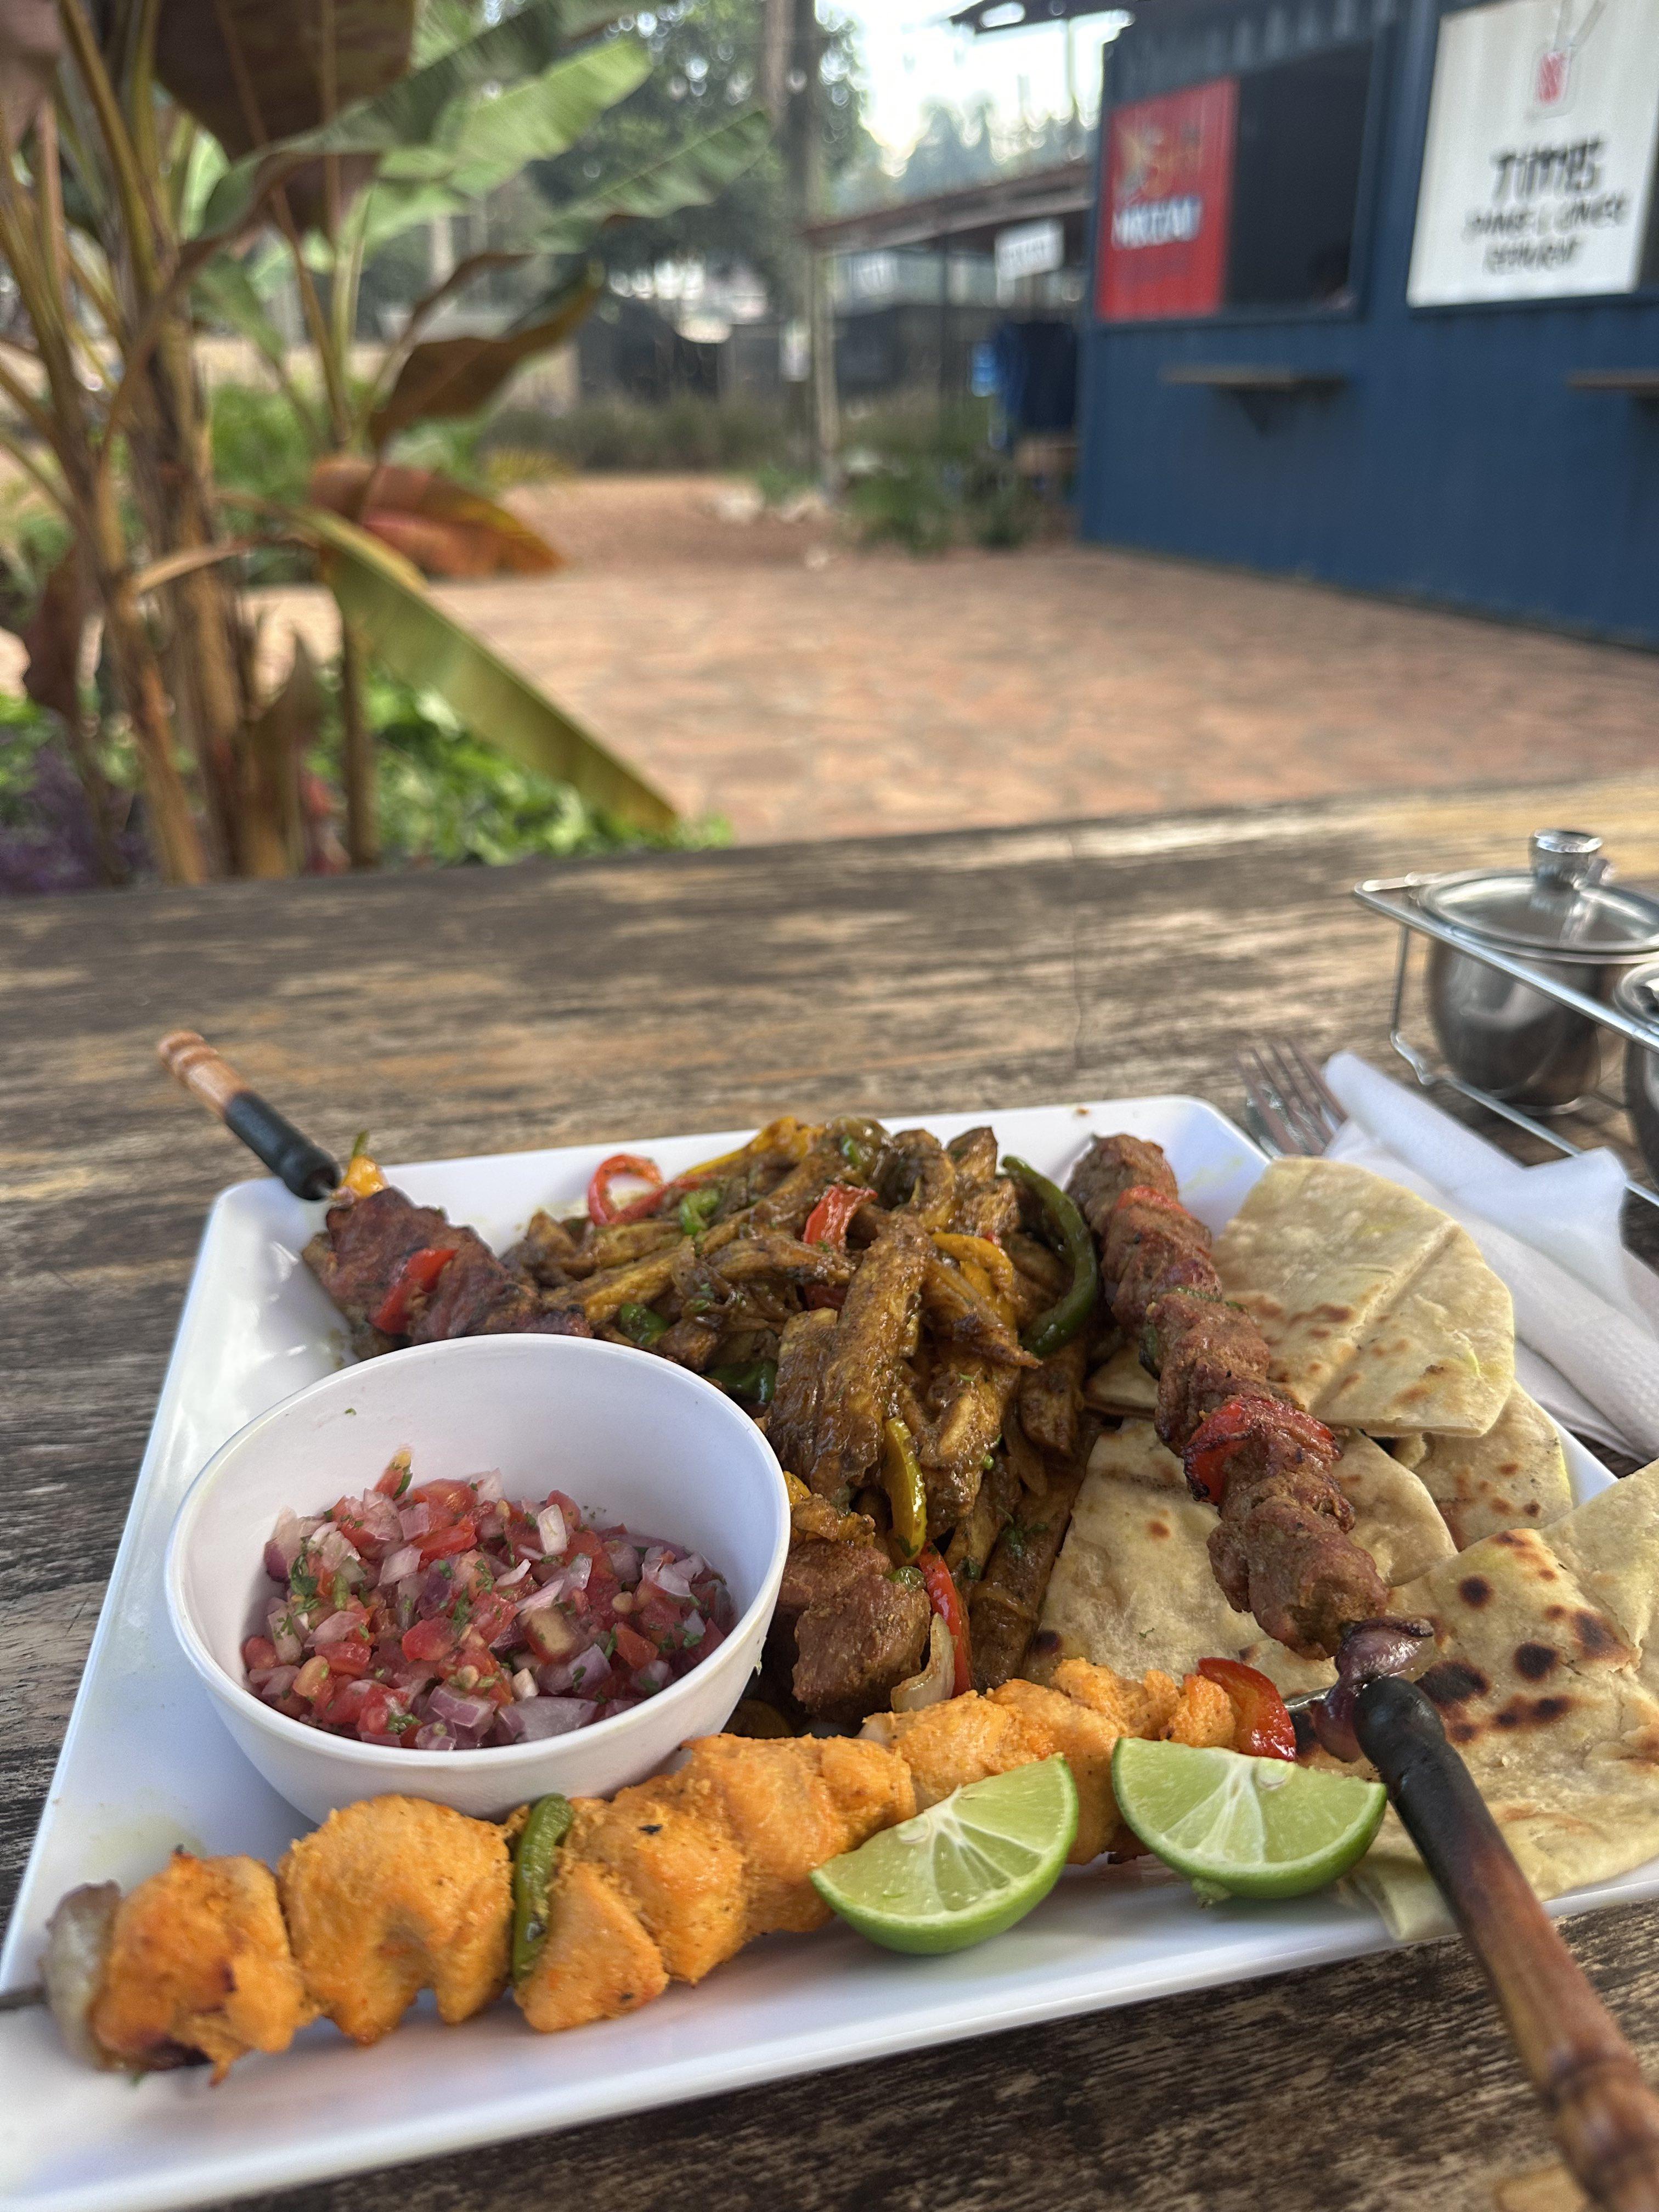
Sahani nyeupe iliyoko na nyama za kukaranga, mishikaki, chapati, kachumbari na malimau imeandaliwa juu ya meza ya mbao. Nyuma yake, kuna miti inakaa migomba iliyoko na majani ya kijani kibichi.